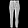
Label: Trouser